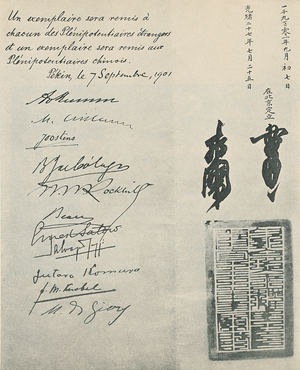
Qing-dynastiet / Bokseroprøret
Bokserprotokollens signaturside.
Qing-dynastiet var et kinesisk dynasti, der regerede fra 1644 til 1912. Qing-dynastiet overtog magten efter Ming-dynastiet, der brød sammen efter oprør og angreb fra manchuerne. Qingdynastiet blev det sidste kinesiske dynasti. Dets kejsere regerede i Beijing fra 1644 til 1912, da den sidste kejser trådte tilbage, og den nye kinesiske republik blev skabt som en konsekvens af Xinhai-revolutionen i 1911.